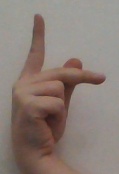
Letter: dha